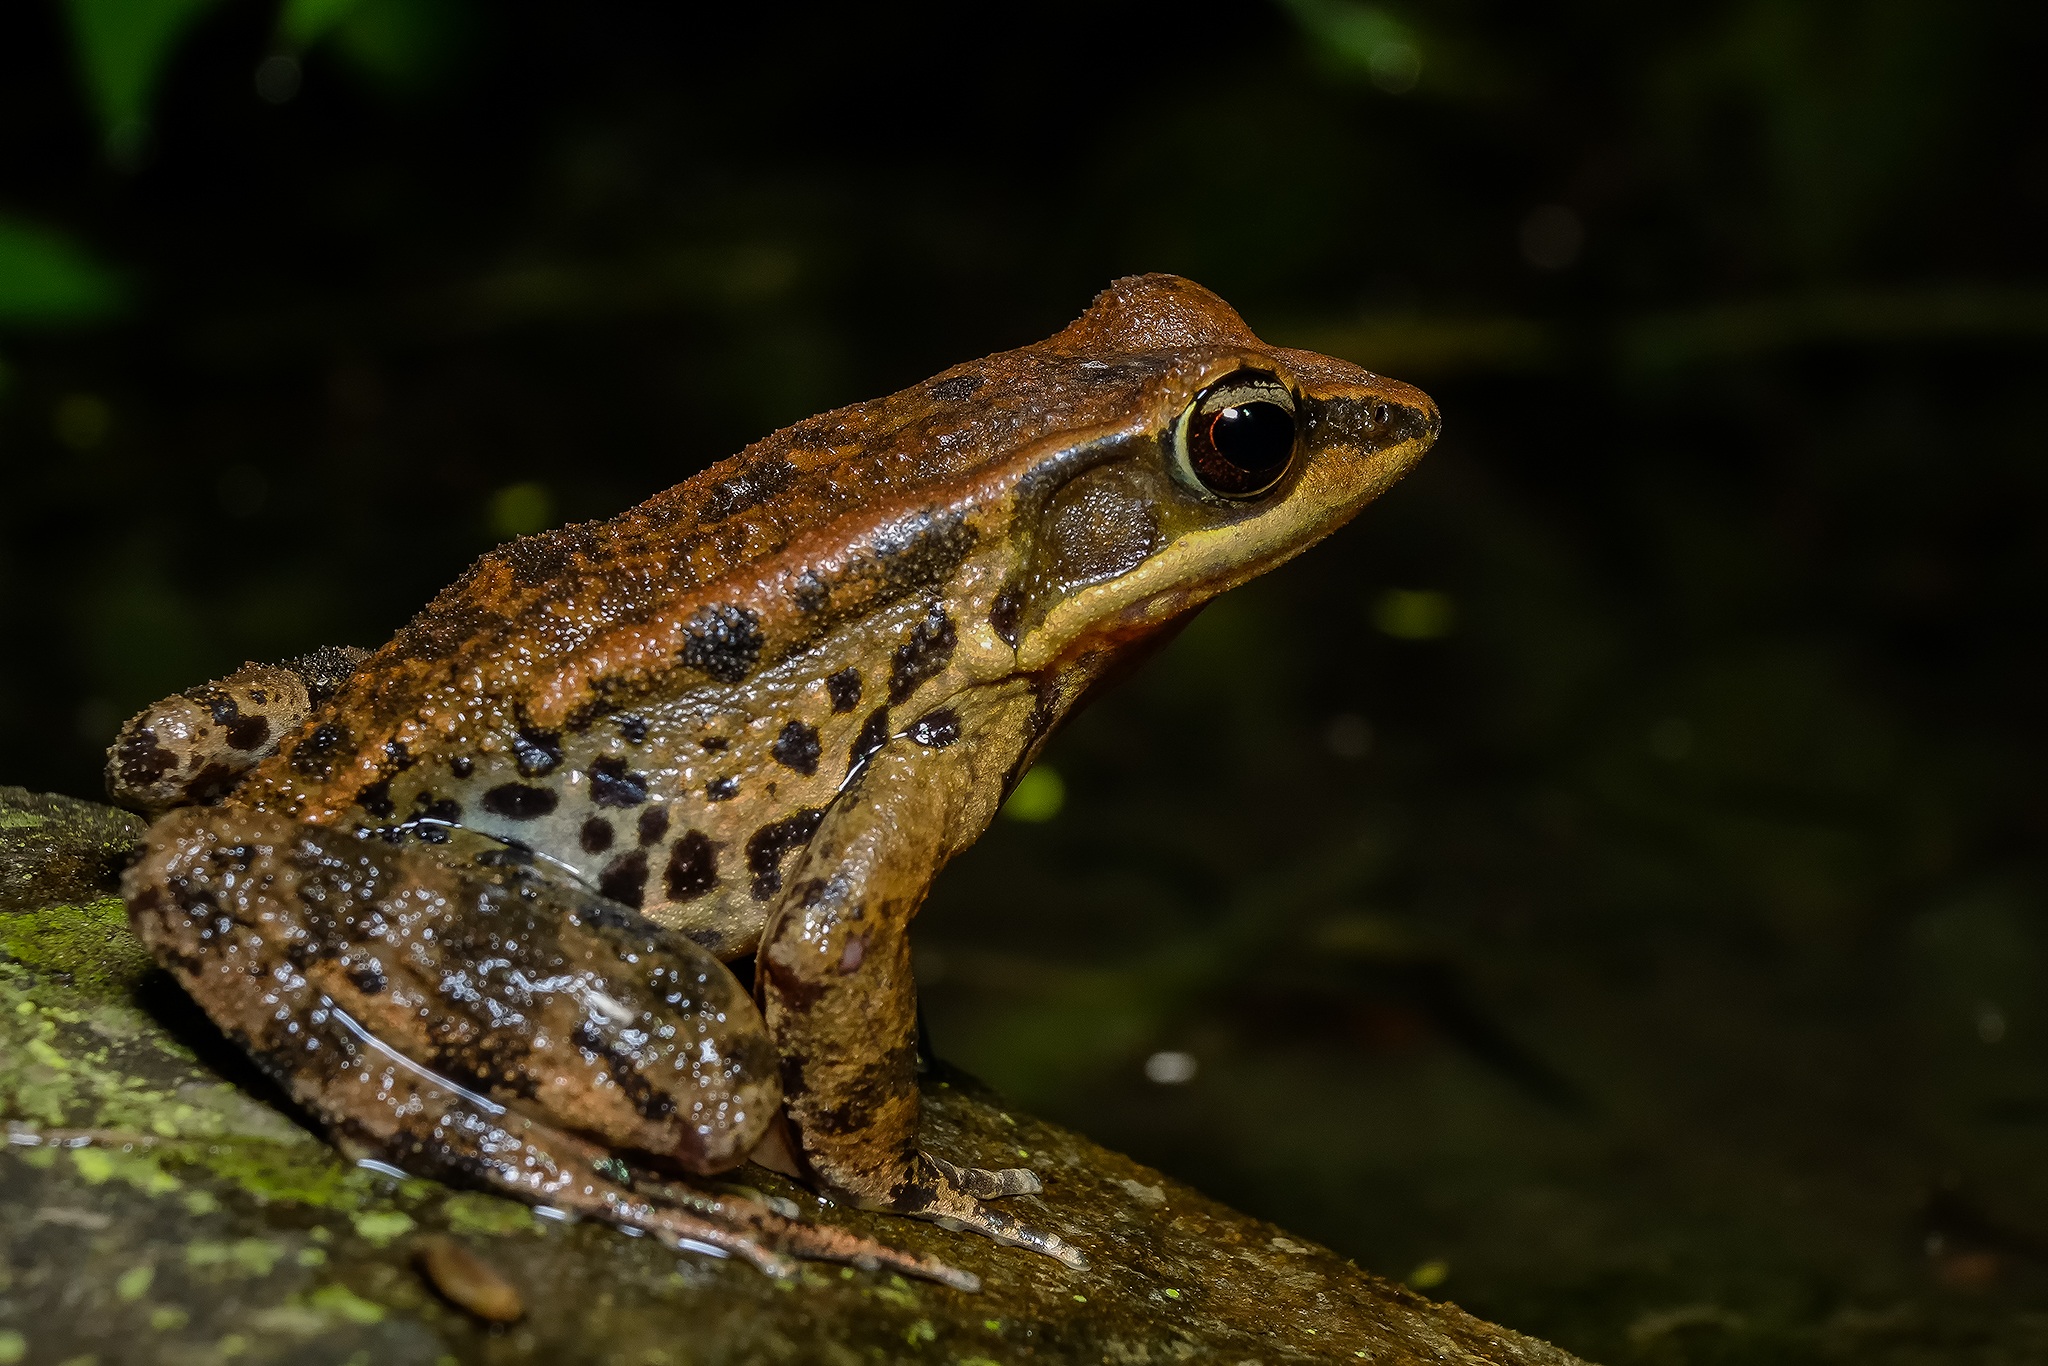
wildlife, frog, toad, amphibian, fauna, tree frog, vertebrate, amphibians, macro photography, bullfrog, ranidae